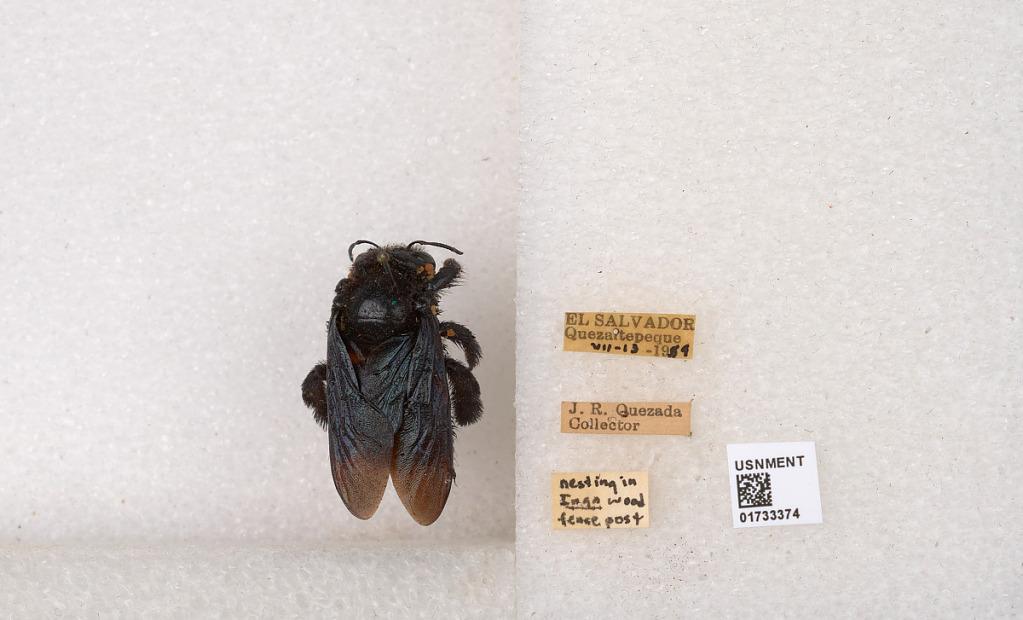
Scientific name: Xylocopa (Megaxylocopa) fimbriata Fabricius
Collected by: J. Quezada
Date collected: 1959-7-13
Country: El Salvador
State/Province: Departamento de La Libertad
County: Quezaltepeque